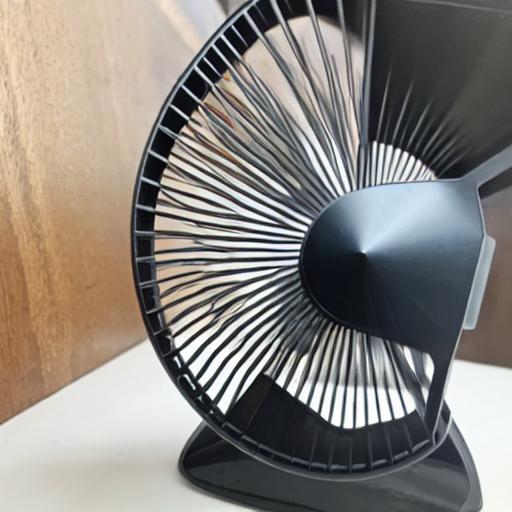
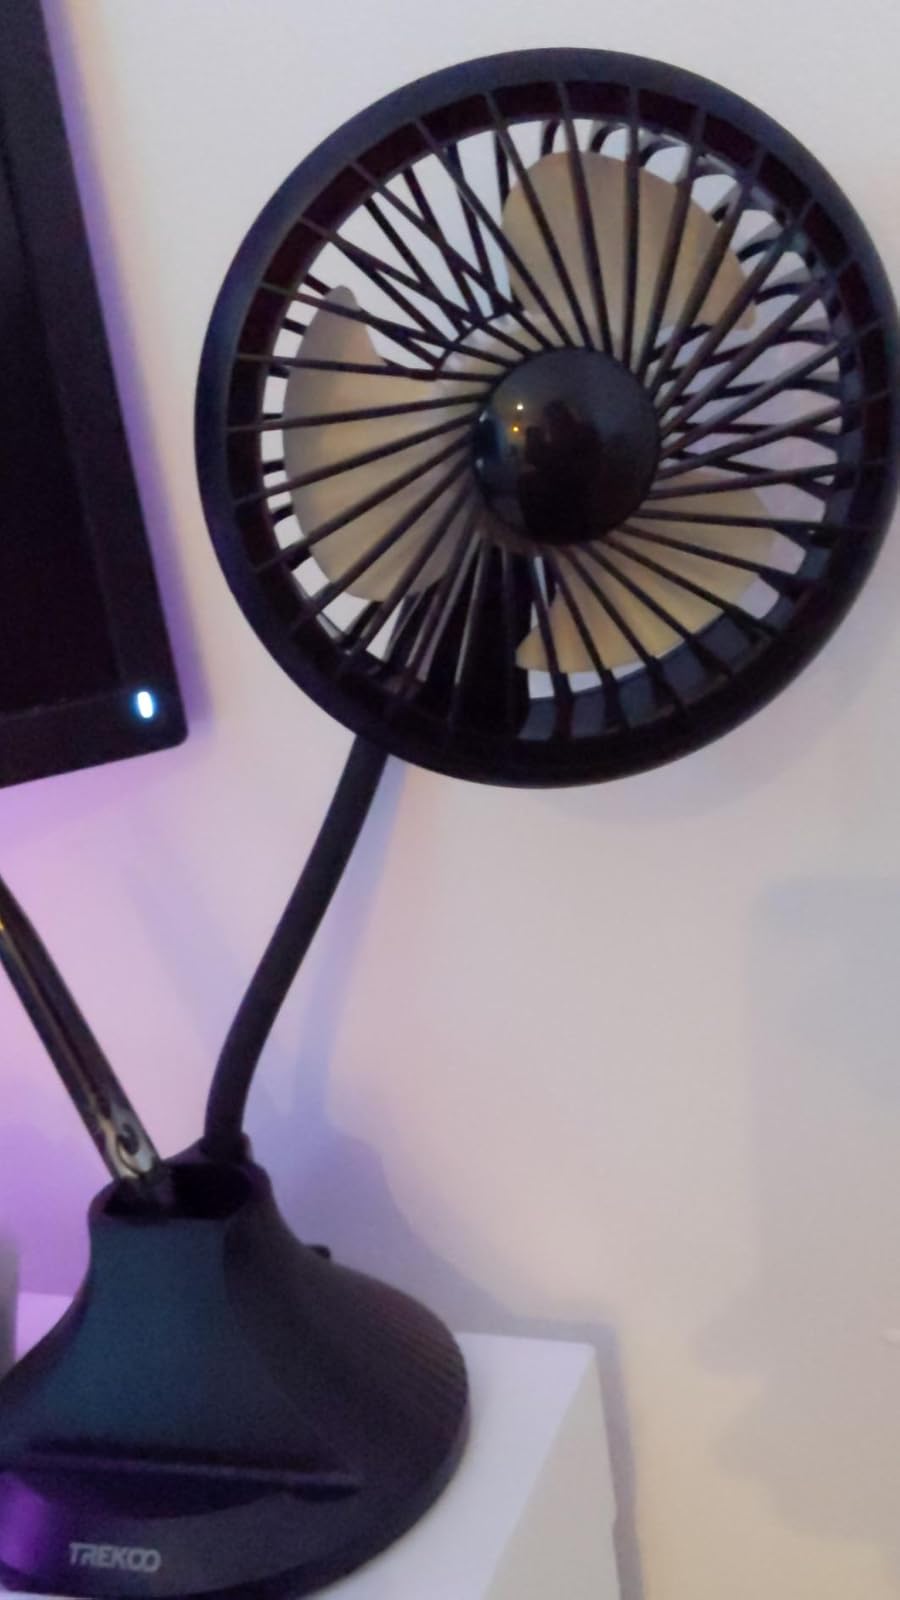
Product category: fan
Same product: no